Sayeeda Warsi, Baroness Warsi

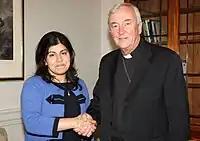
Warsi and Cardinal Nichols in 2012

In September 2010, during the visit of Pope Benedict XVI to England and Scotland, Warsi said the Labour Government appeared to have viewed religion as "essentially a rather quaint relic of our pre-industrial history. They were also too suspicious of faith's potential for contributing to society – behind every faith-based charity, they sensed the whiff of conversion and exclusivity. And because of these prejudices they didn't create policies to unleash the positive power of faith in our society."